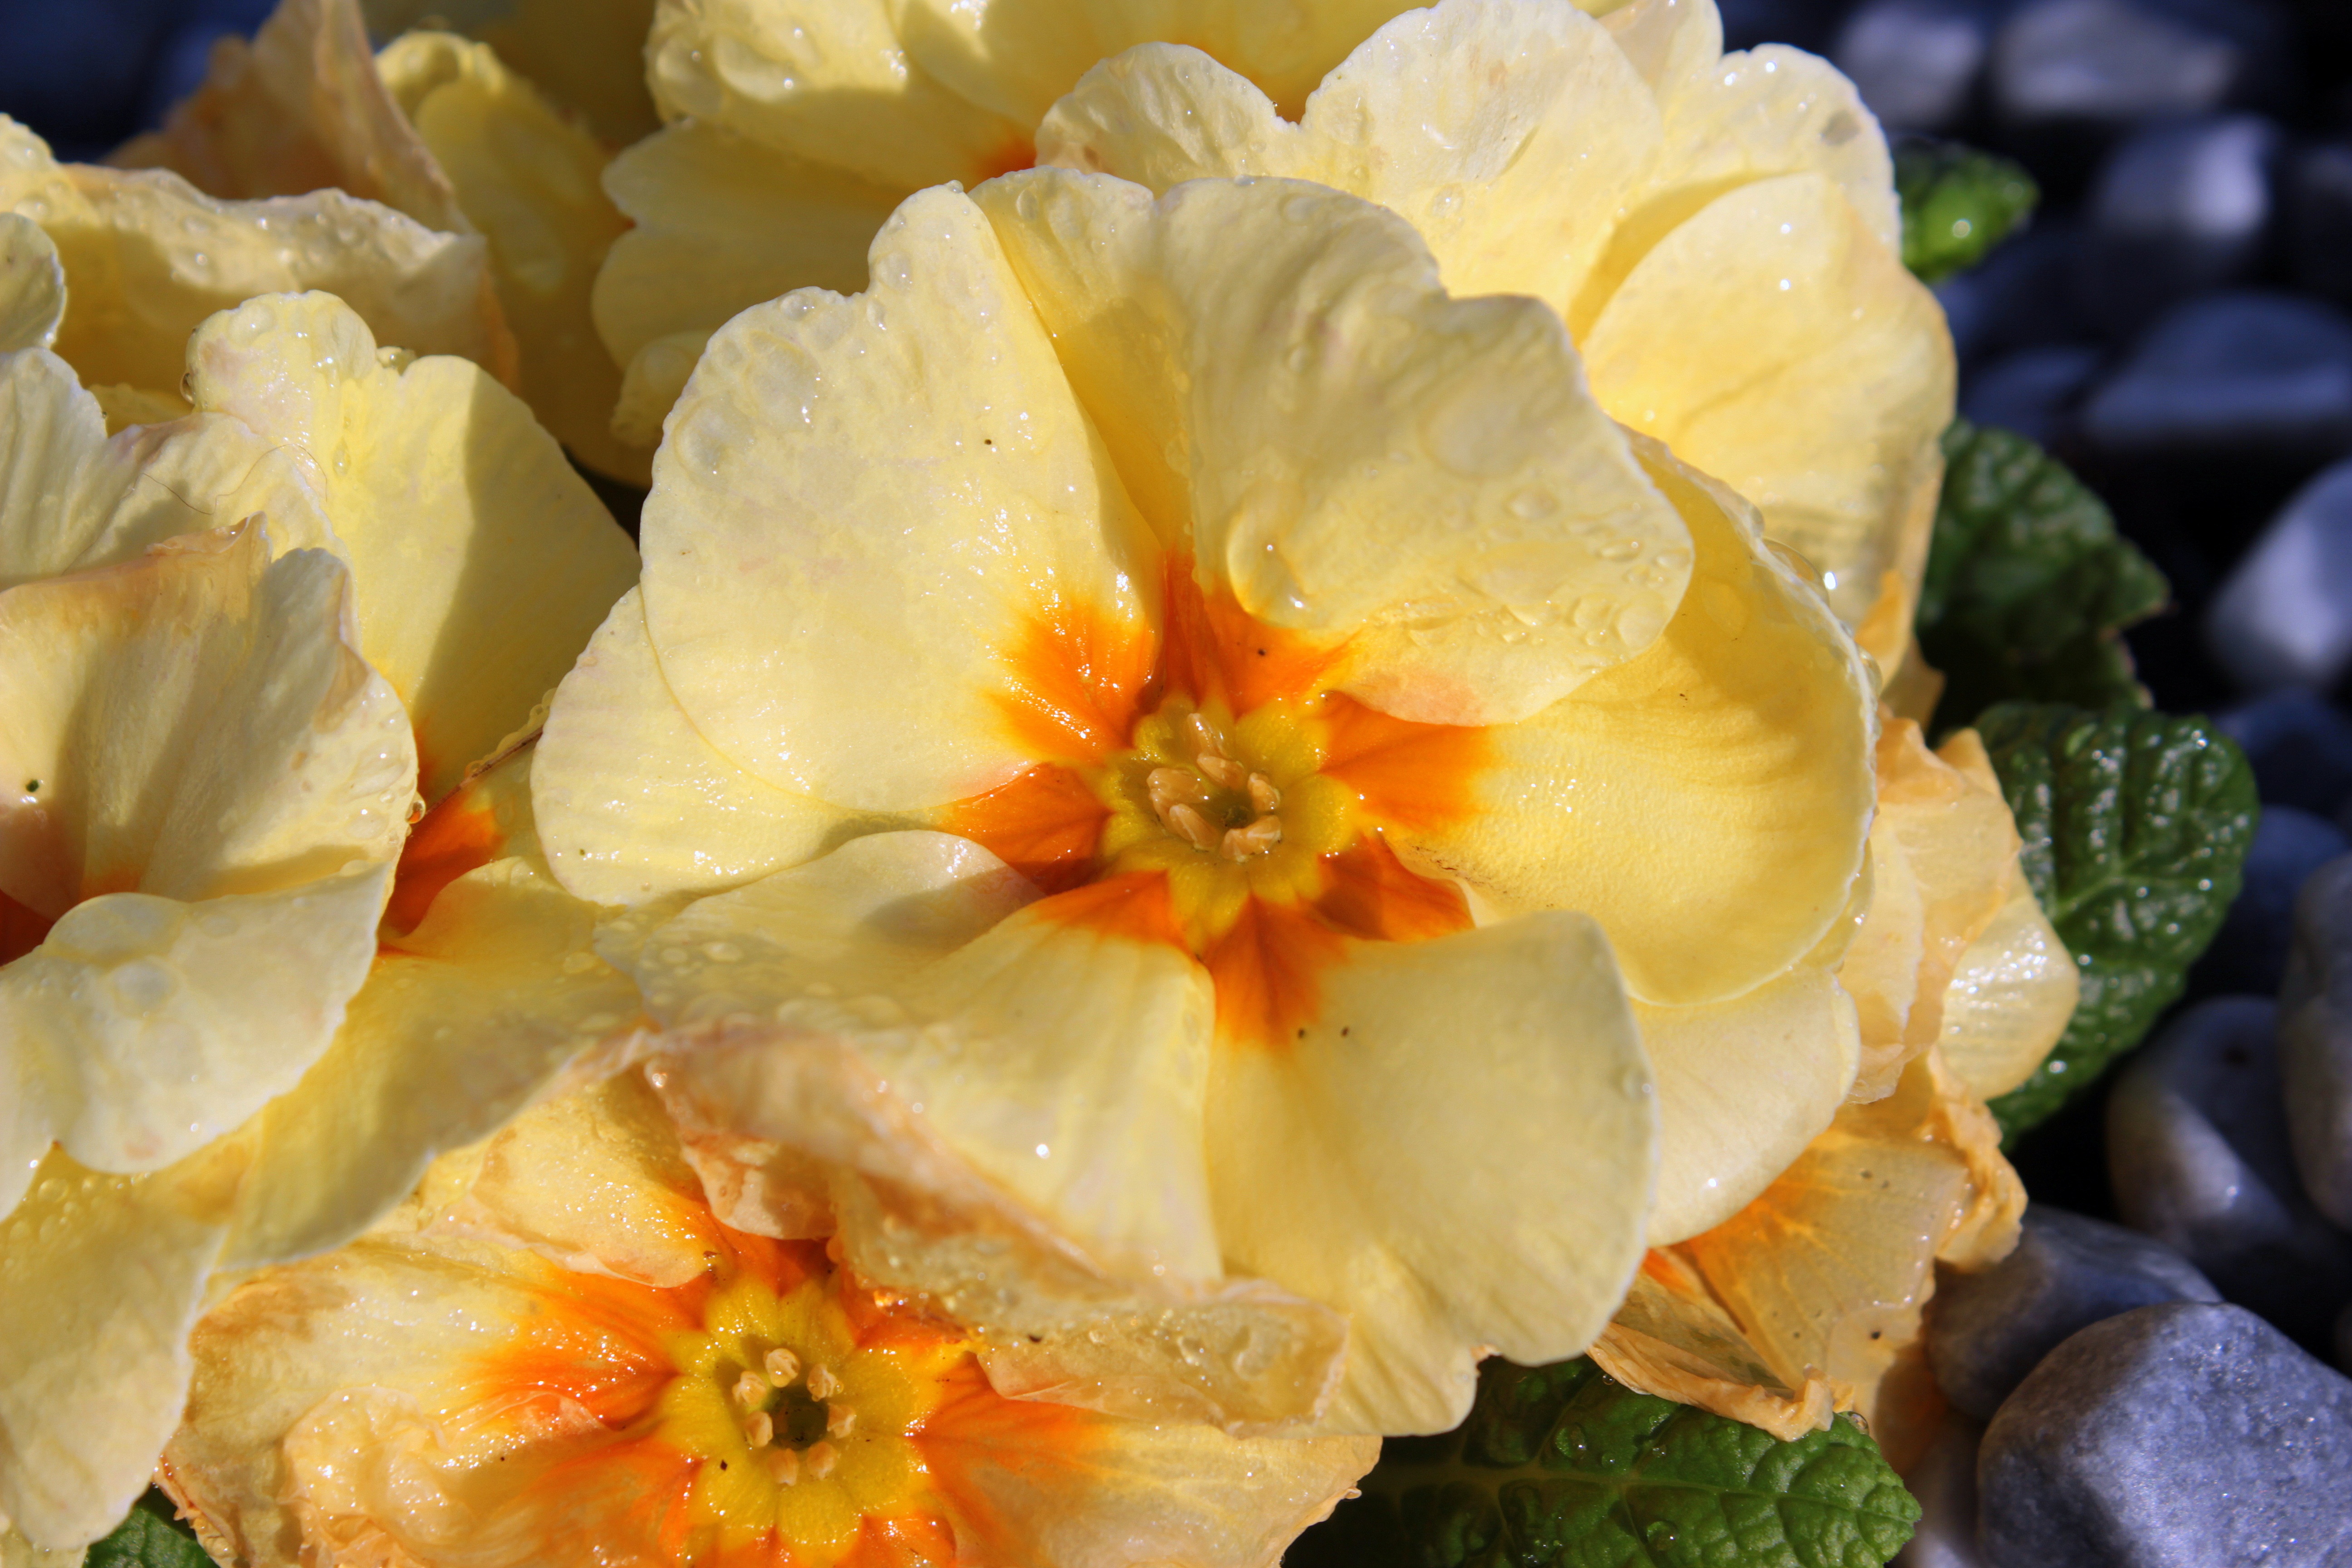
plant, flower, petal, raindrop, spring, yellow, close, flora, flowers, primrose, primula, macro photography, flowering plant, primroses, land plant